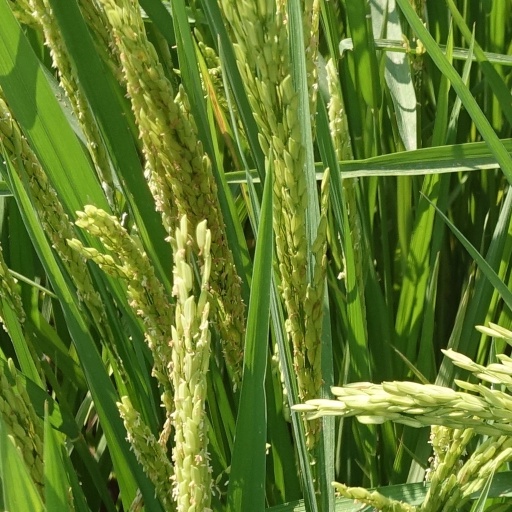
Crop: rice